Christiane Reppe

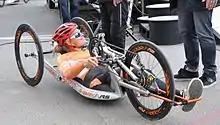
Reppe on her handcycle in 2016

Christiane Reppe (born 21 August 1987) is a German disability swimmer, and cyclist who has competed at three Summer Paralympics. To date her most successful Games was the 2004 Games in Athens where she won two bronze medals, in the 100m and 400m freestyle S9 events. As a handcyclist she is a two time UCI Para-cycling World Champion.